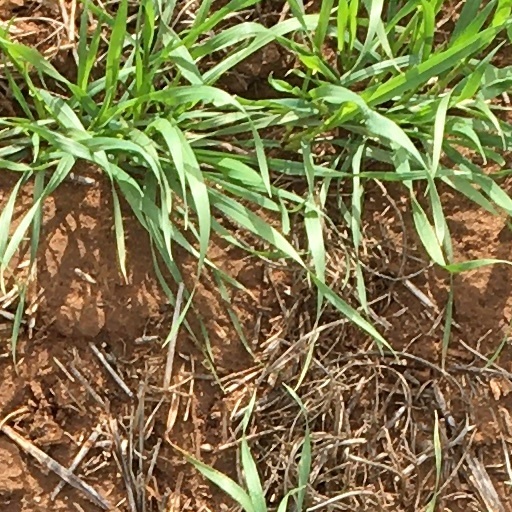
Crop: wheat